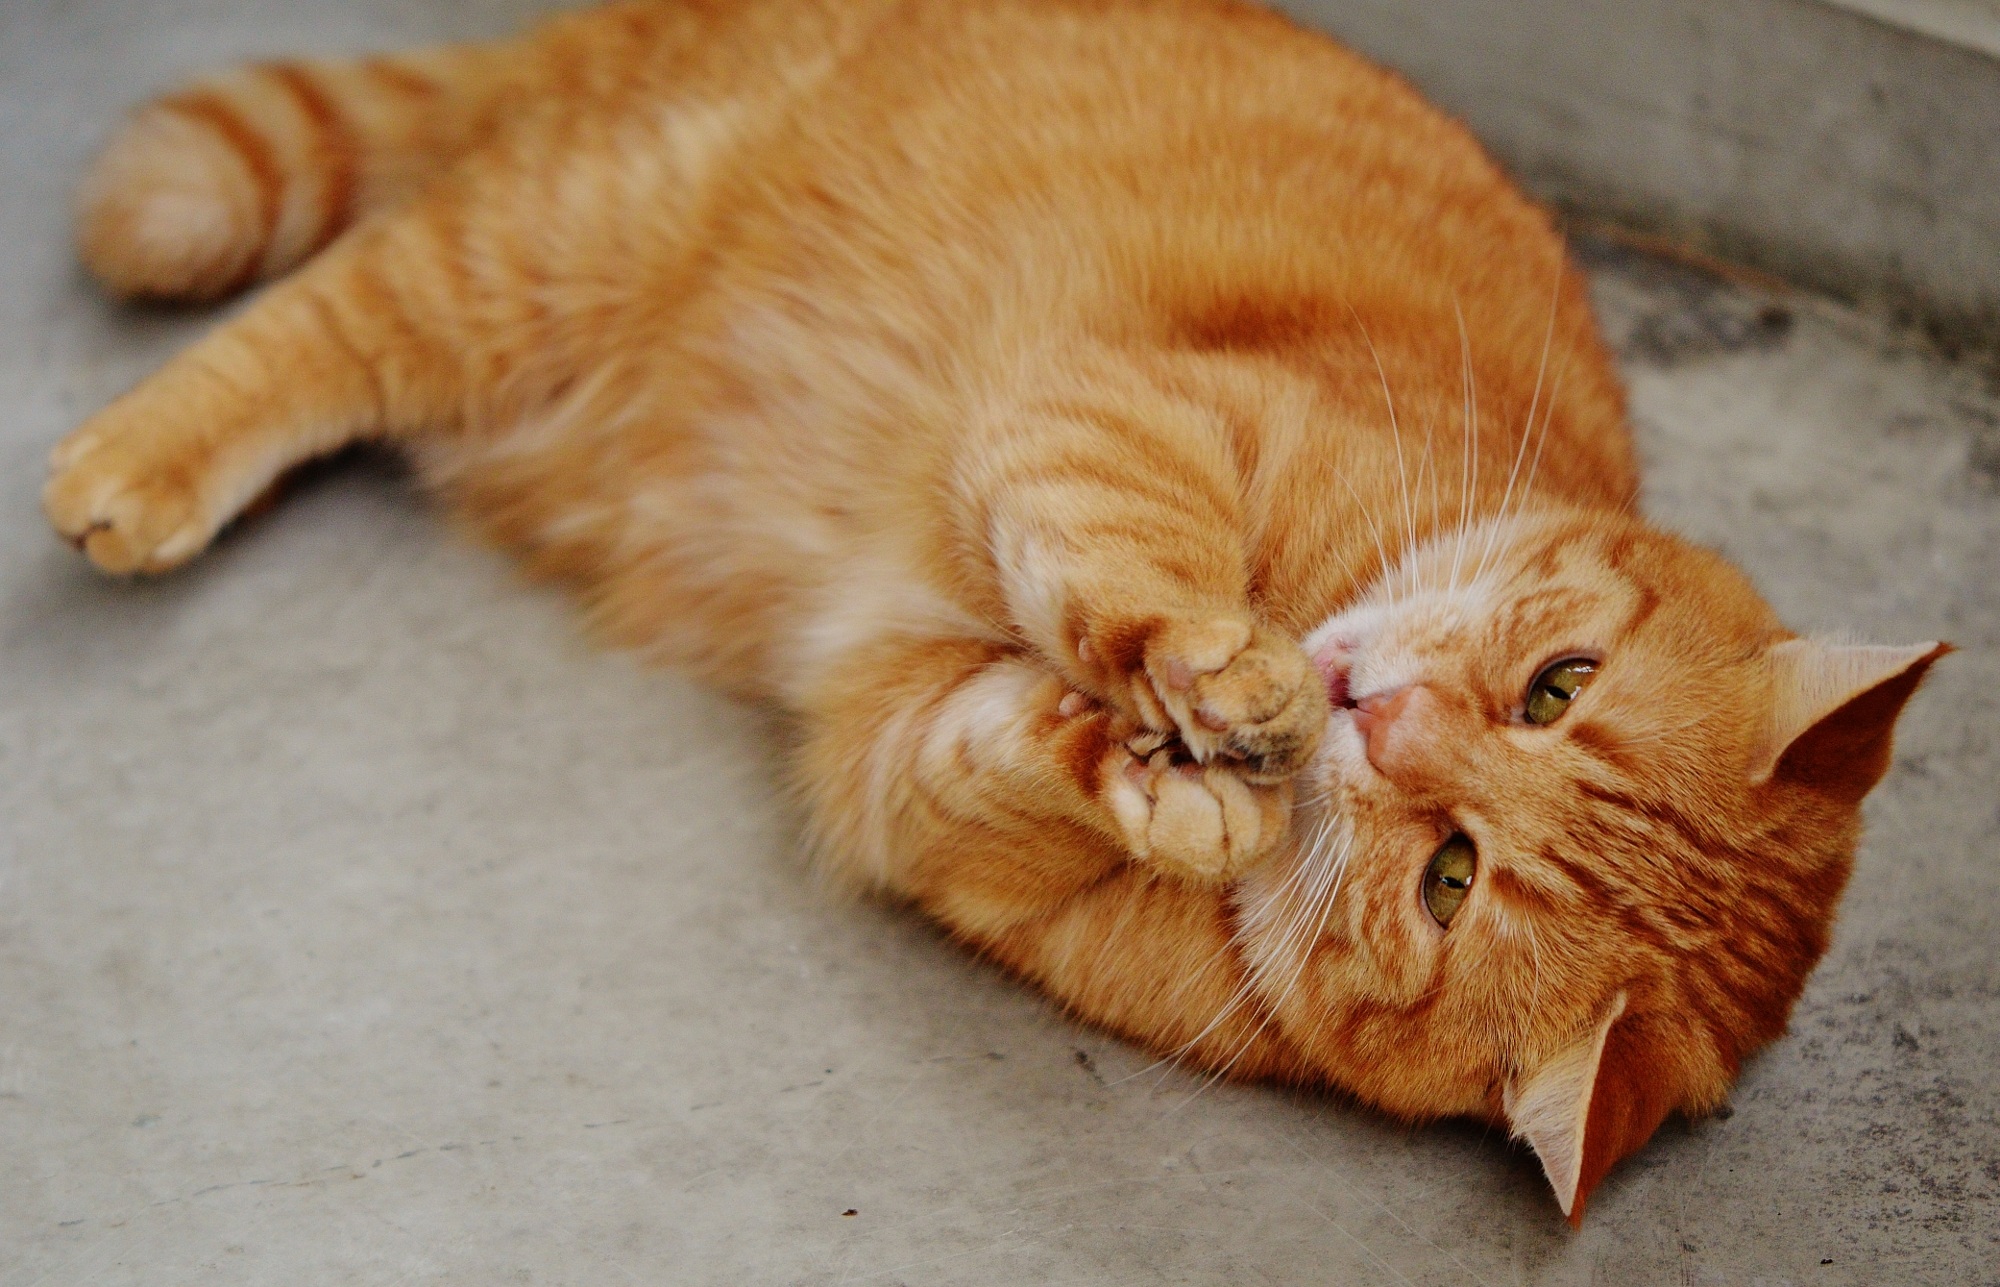
play, sweet, animal, cute, pet, fur, red, kitten, cat, mammal, playful, nose, whiskers, tiger, adidas, vertebrate, funny, cuddly, animal world, domestic cat, mackerel, cat face, young cat, red mackerel tabby, red cat, tabby cat, bengal, european shorthair, small to medium sized cats, cat like mammal, dog breed group, domestic short haired cat